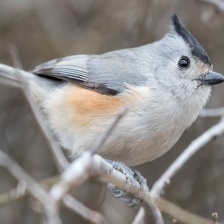
Species: TIT MOUSE
Scientific name: PARIDAE
ImageNet parent category: chickadee